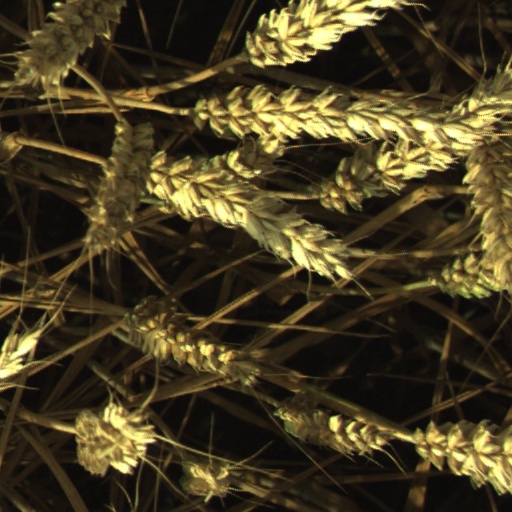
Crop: wheat